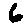
Label: 6